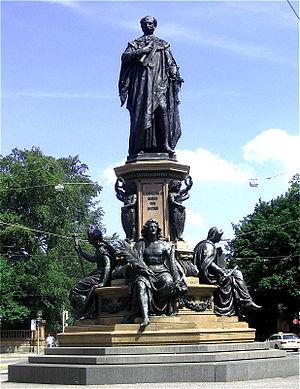
La fonderie royale de Munich est une fonderie d'art coulant exclusivement du bronze qui exista entre 1822 et 1931. Beaucoup de statues de Munich et de ses environs y ont été réalisées.